Uthopia

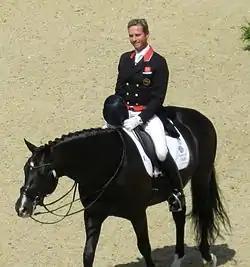
Uthopia, ridden by Carl Hester at the 2012 Summer Olympics

Uthopia (born 23rd April 2001) is a Dutch Warmblood stallion ridden by the British equestrian Carl Hester in the sport of dressage.